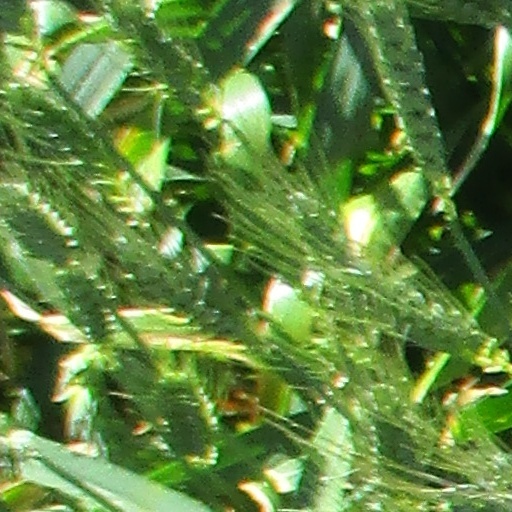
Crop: wheat